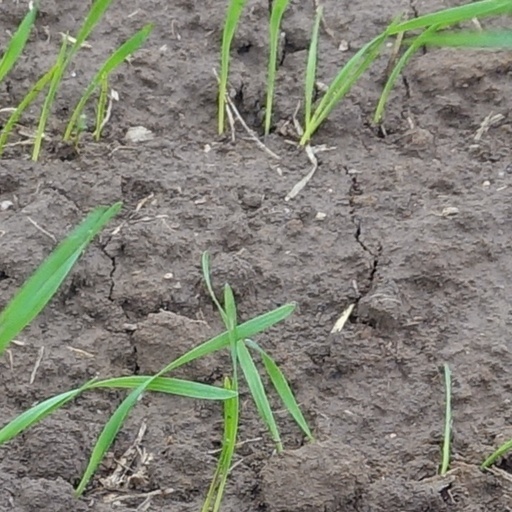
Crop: wheat